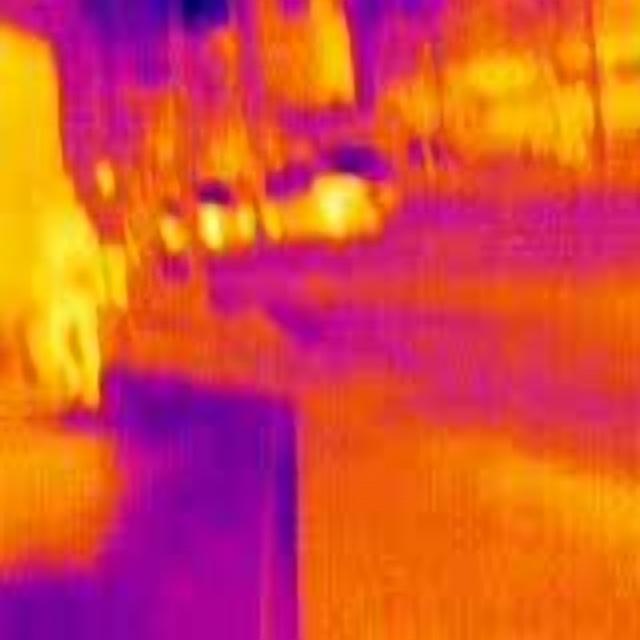
Detected objects:
label: person
label: person